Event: Nepal Earthquake
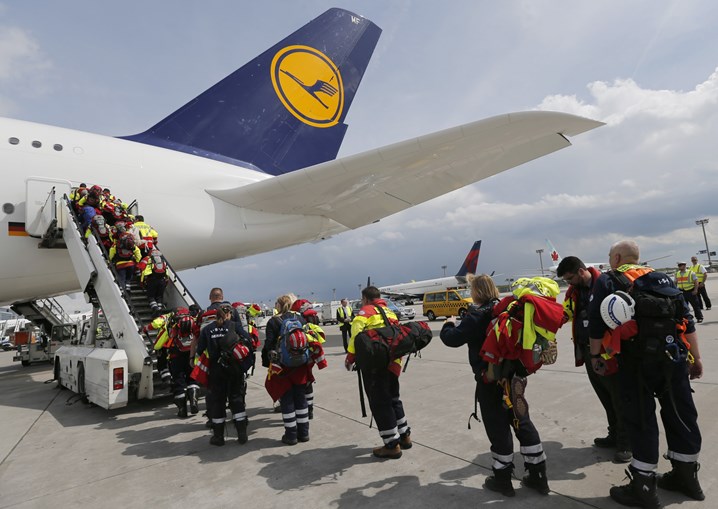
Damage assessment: no_damage